Catholic University of America

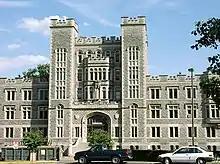
Gibbons Hall, a residence hall at the university built in 1911

In 1967, a tenured professor of theology, Reverend Charles E. Curran, was fired for his views on birth control but was reinstated after a five-day faculty-led strike. In 1986, the Vatican declared that Curran could no longer teach theology at Catholic University after the Curia department in charge of promulgating Catholic doctrine, headed by Joseph Cardinal Ratzinger, decided he was unfit. The areas of dispute included publishing articles that debated theological and ethical views regarding divorce, artificial contraception, masturbation, pre-marital intercourse, and homosexual acts.